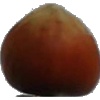
Label: nut_forest